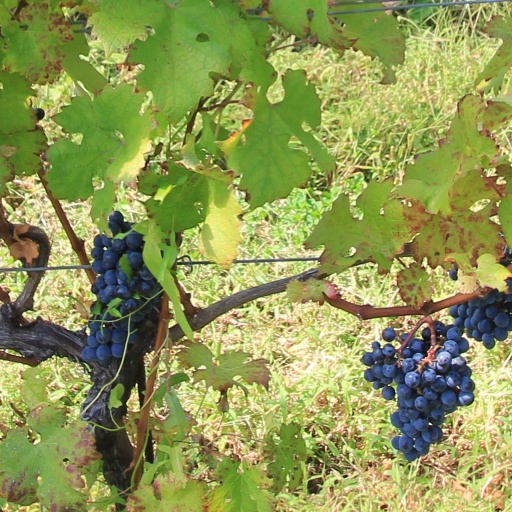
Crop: grape